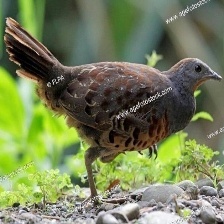
Species: CHINESE BAMBOO PARTRIDGE
Scientific name: BAMBUSICOLA THORACICUS
ImageNet parent category: partridge